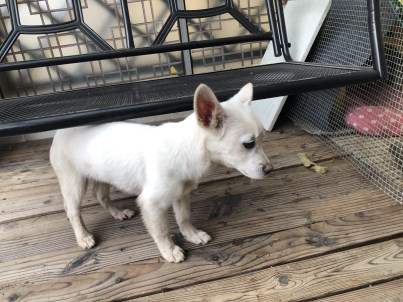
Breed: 3336-n000121-chinese_rural_dog